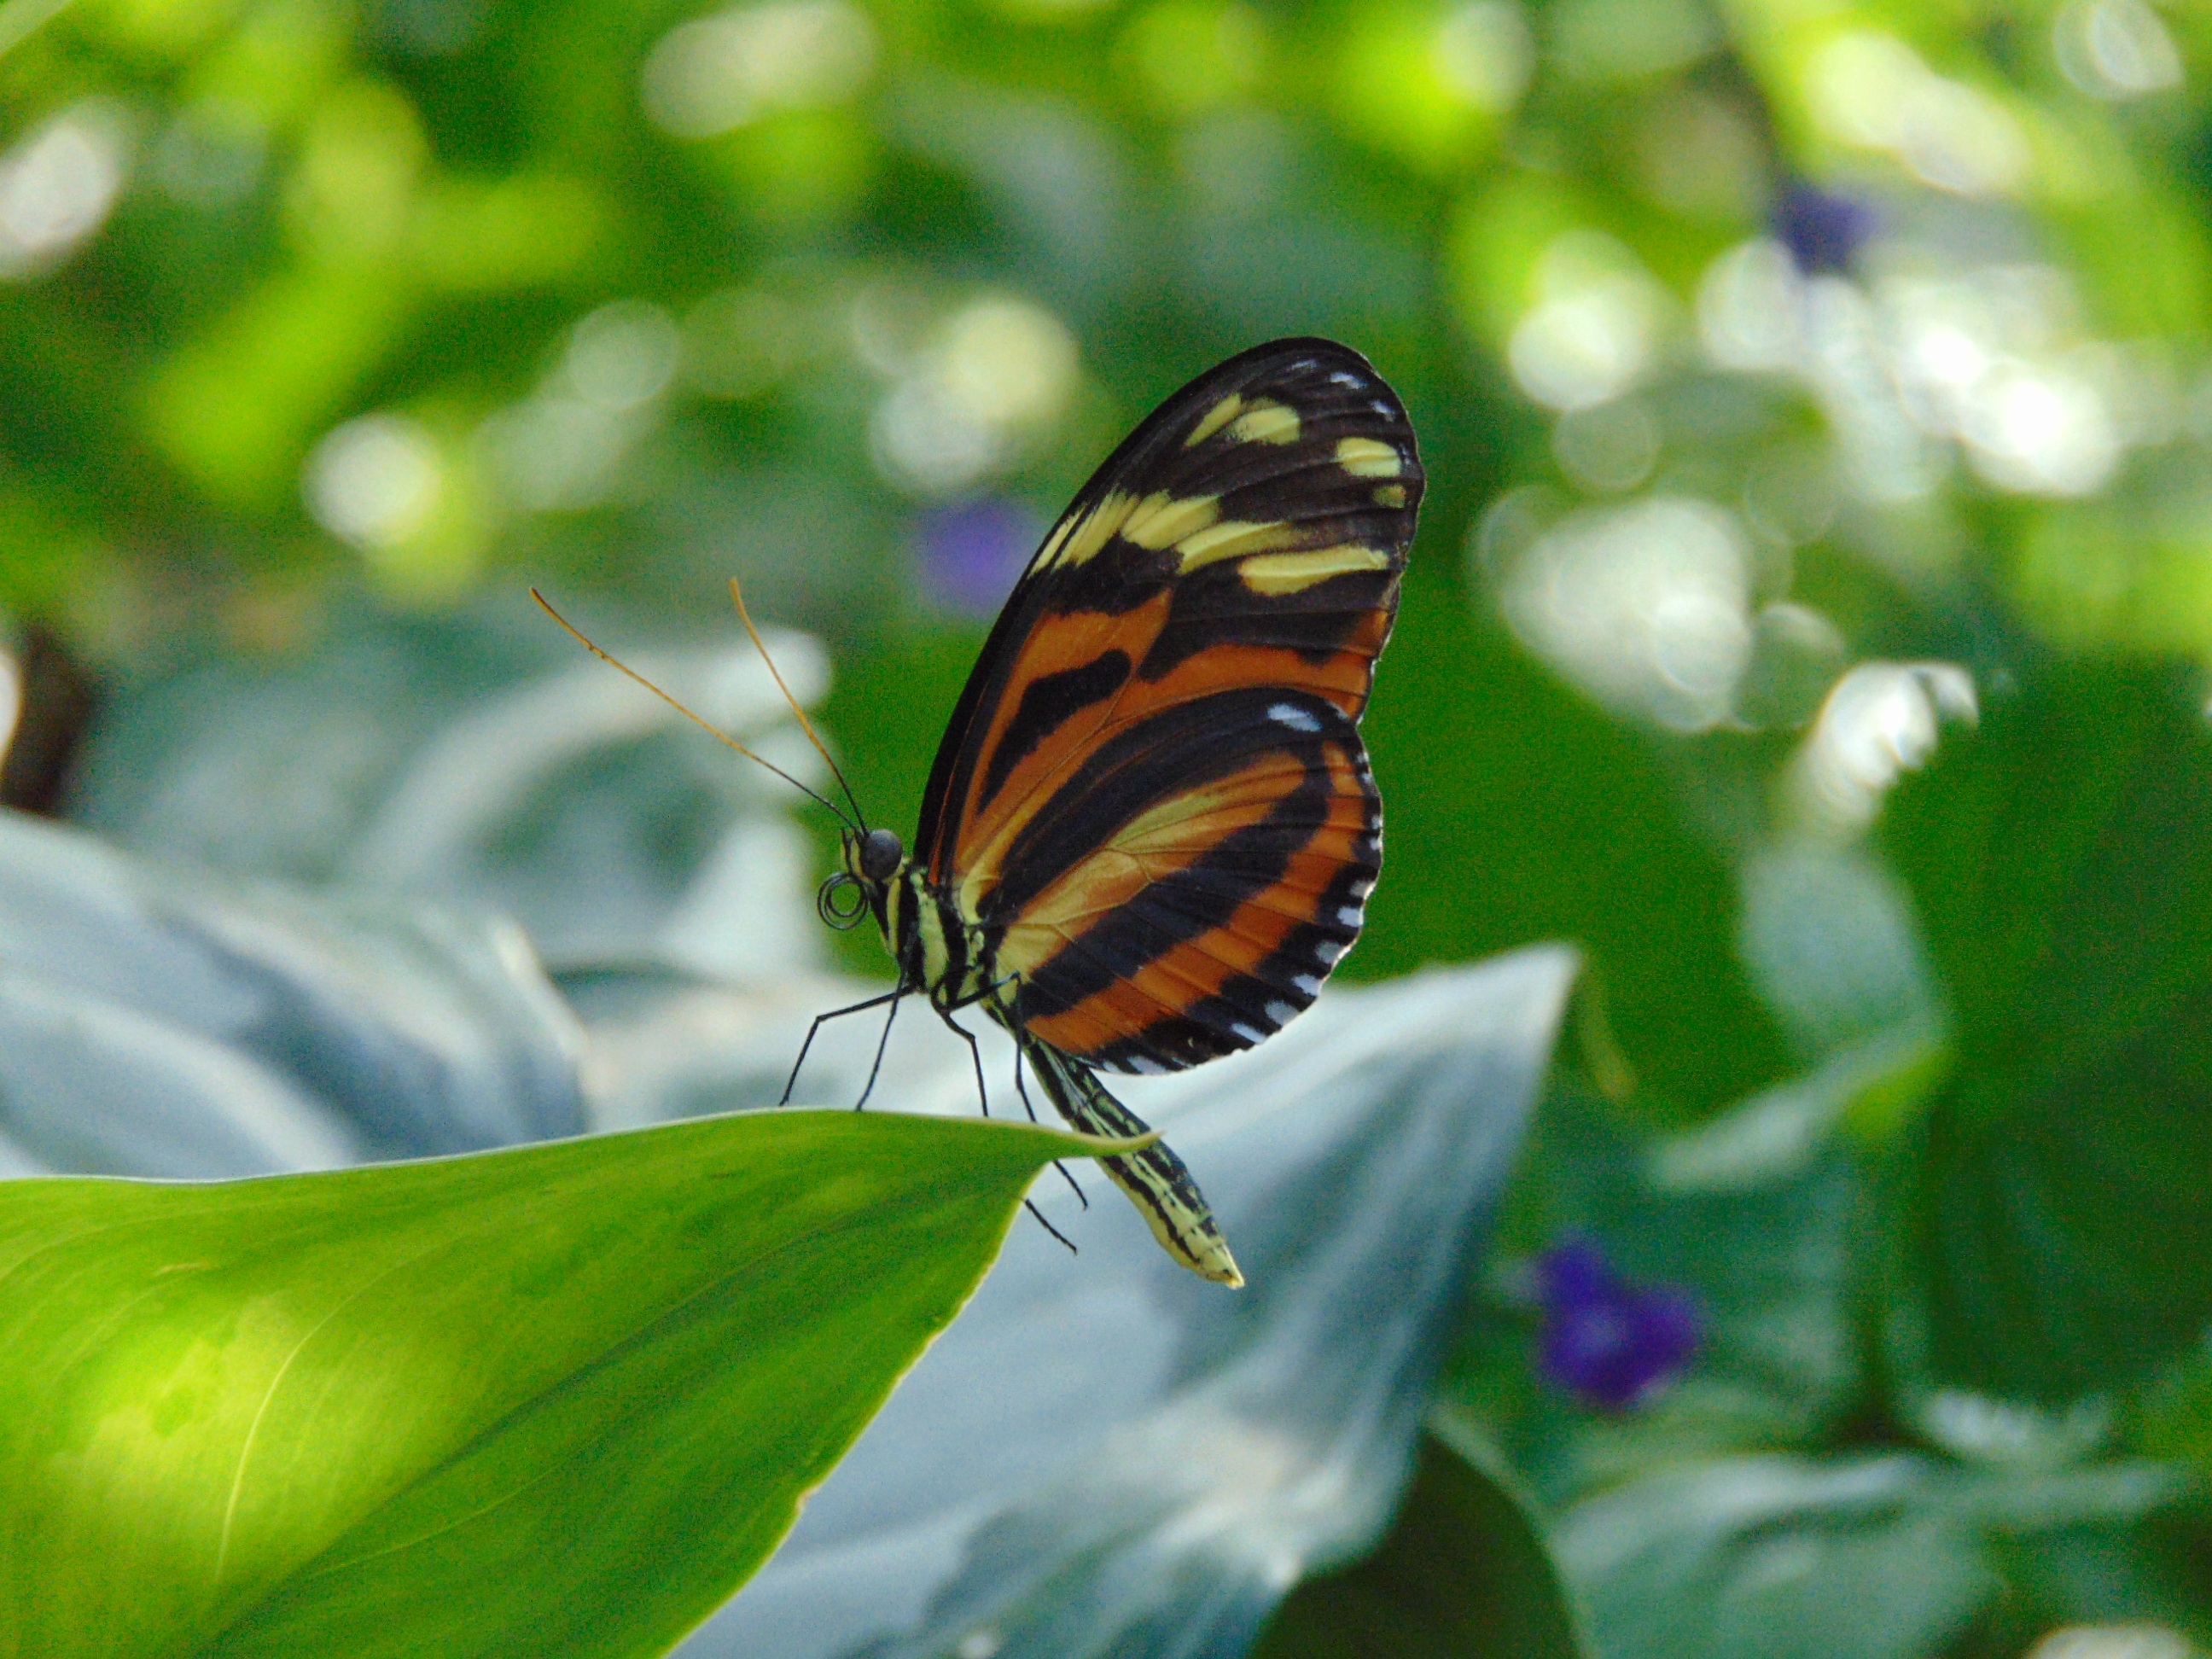
nature, wing, leaf, flower, wildlife, green, insect, botany, butterfly, garden, flora, fauna, invertebrate, close up, monarch butterfly, wallpaper, tropics, nectar, macro photography, arthropod, pollinator, moths and butterflies, lycaenid